South Banat District

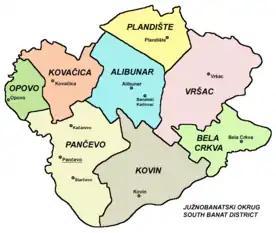
Map of the South Banat District

Most of the municipalities in the district have Serb ethnic majority, only the municipality of Kovačica has a relative Slovak ethnic majority (41%).